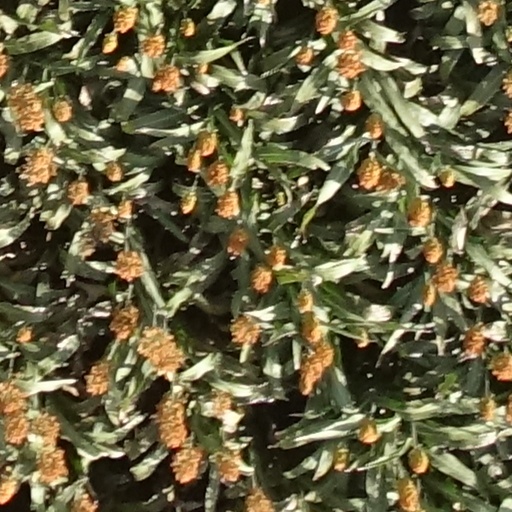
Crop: sorghum